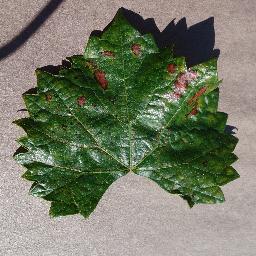
Label: Grape___Esca_(Black_Measles)